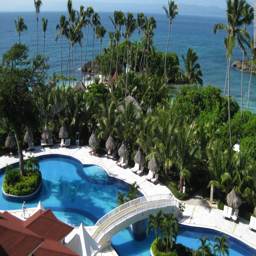
republic is the all inclusive resort in the caribbean